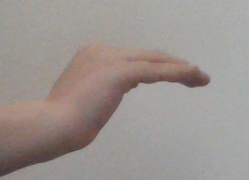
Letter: haa